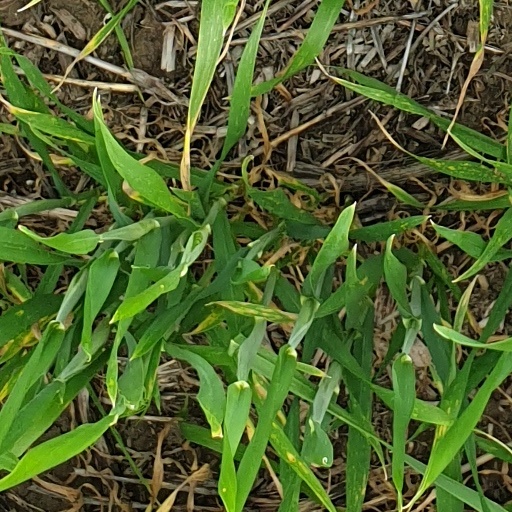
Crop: wheat